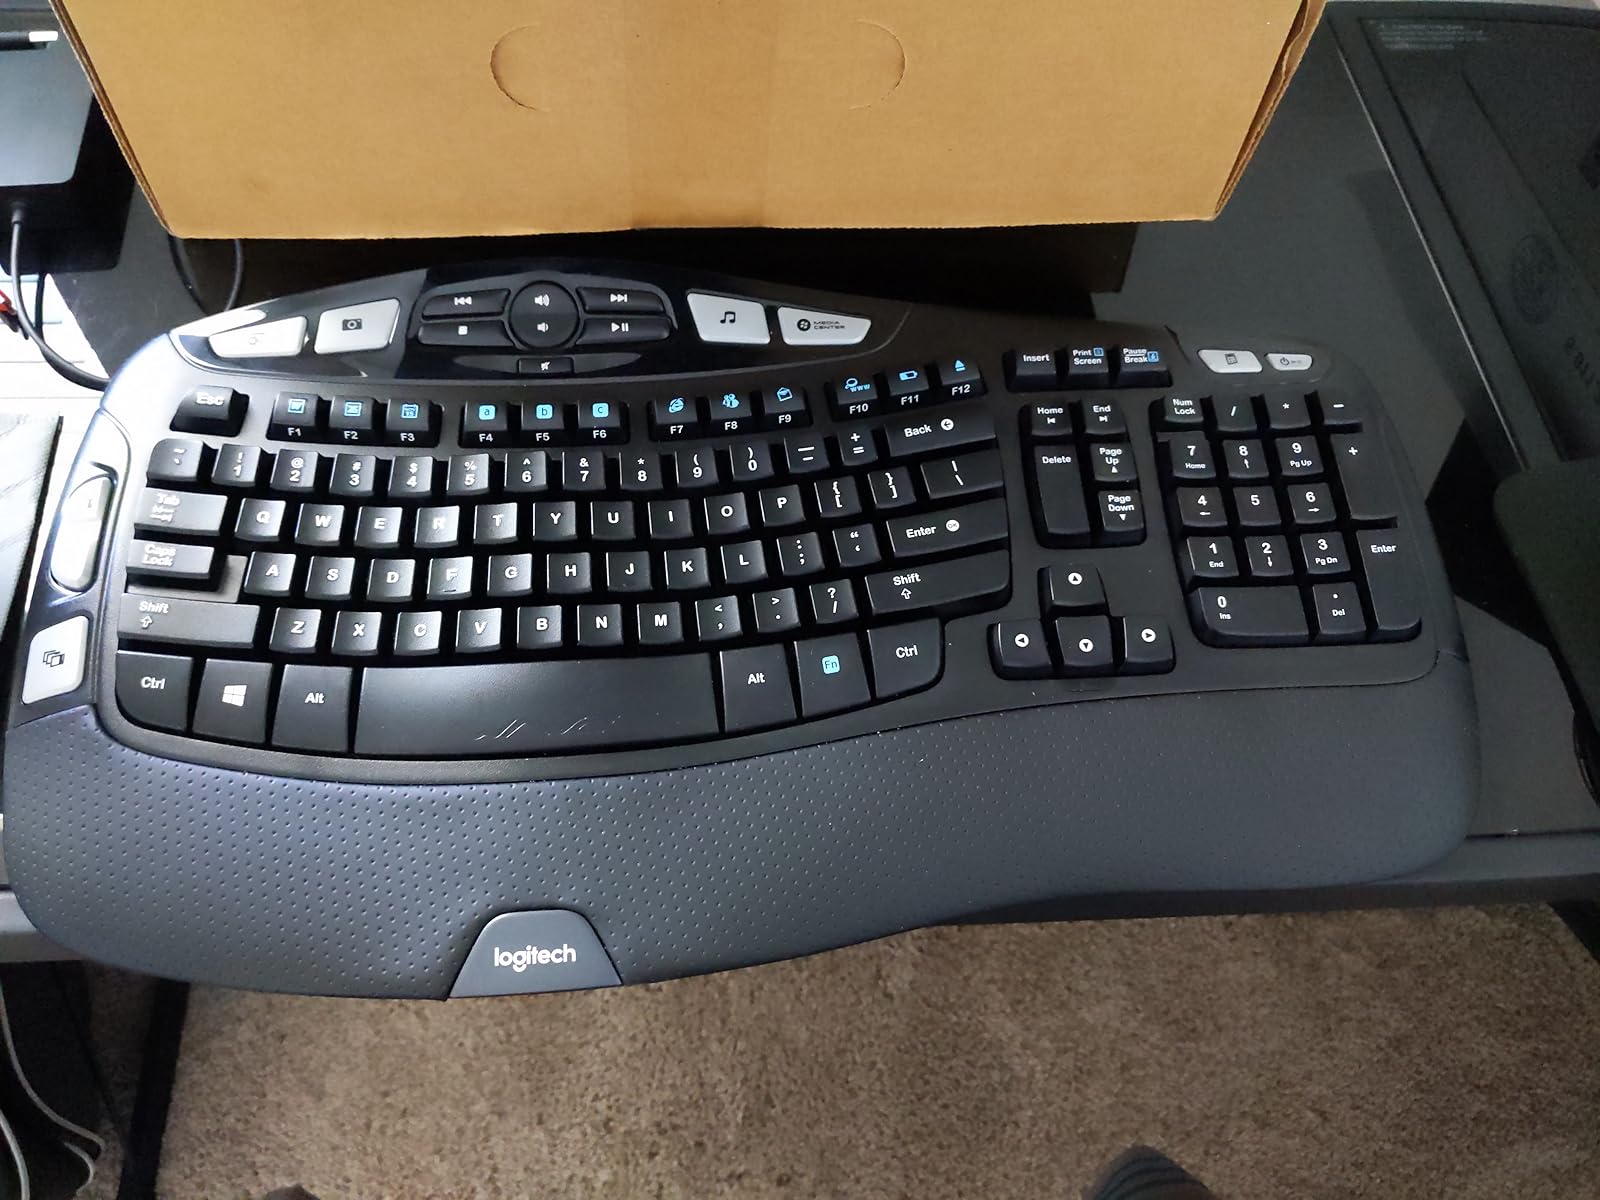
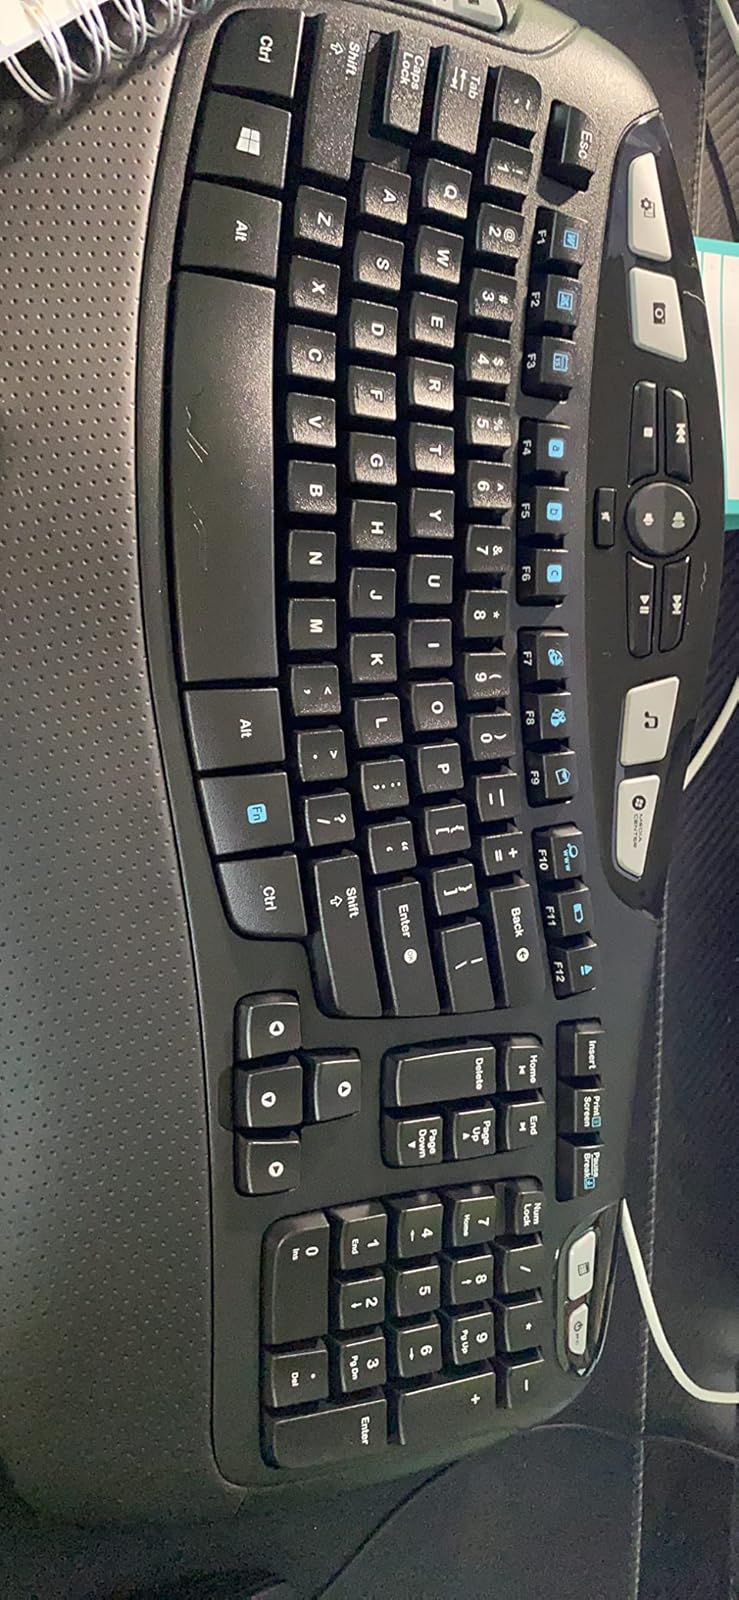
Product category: keyboard
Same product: yes